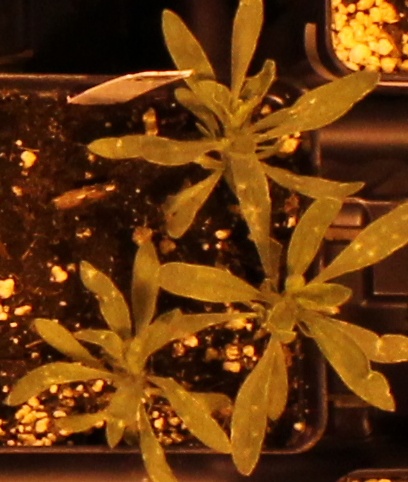
Label: Kochia